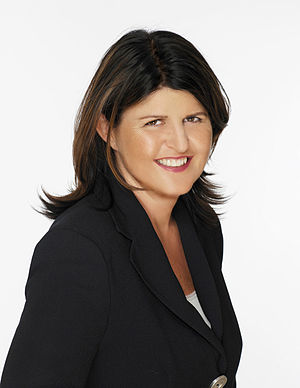
Gabriele Burgstaller
Gabriele Burgstaller er en østrigsk politiker. Hun er delstatsforkvinde i delstaten Salzburg og opstiller for SPÖ.